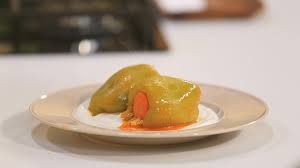
Yemek: biber_dolmasi